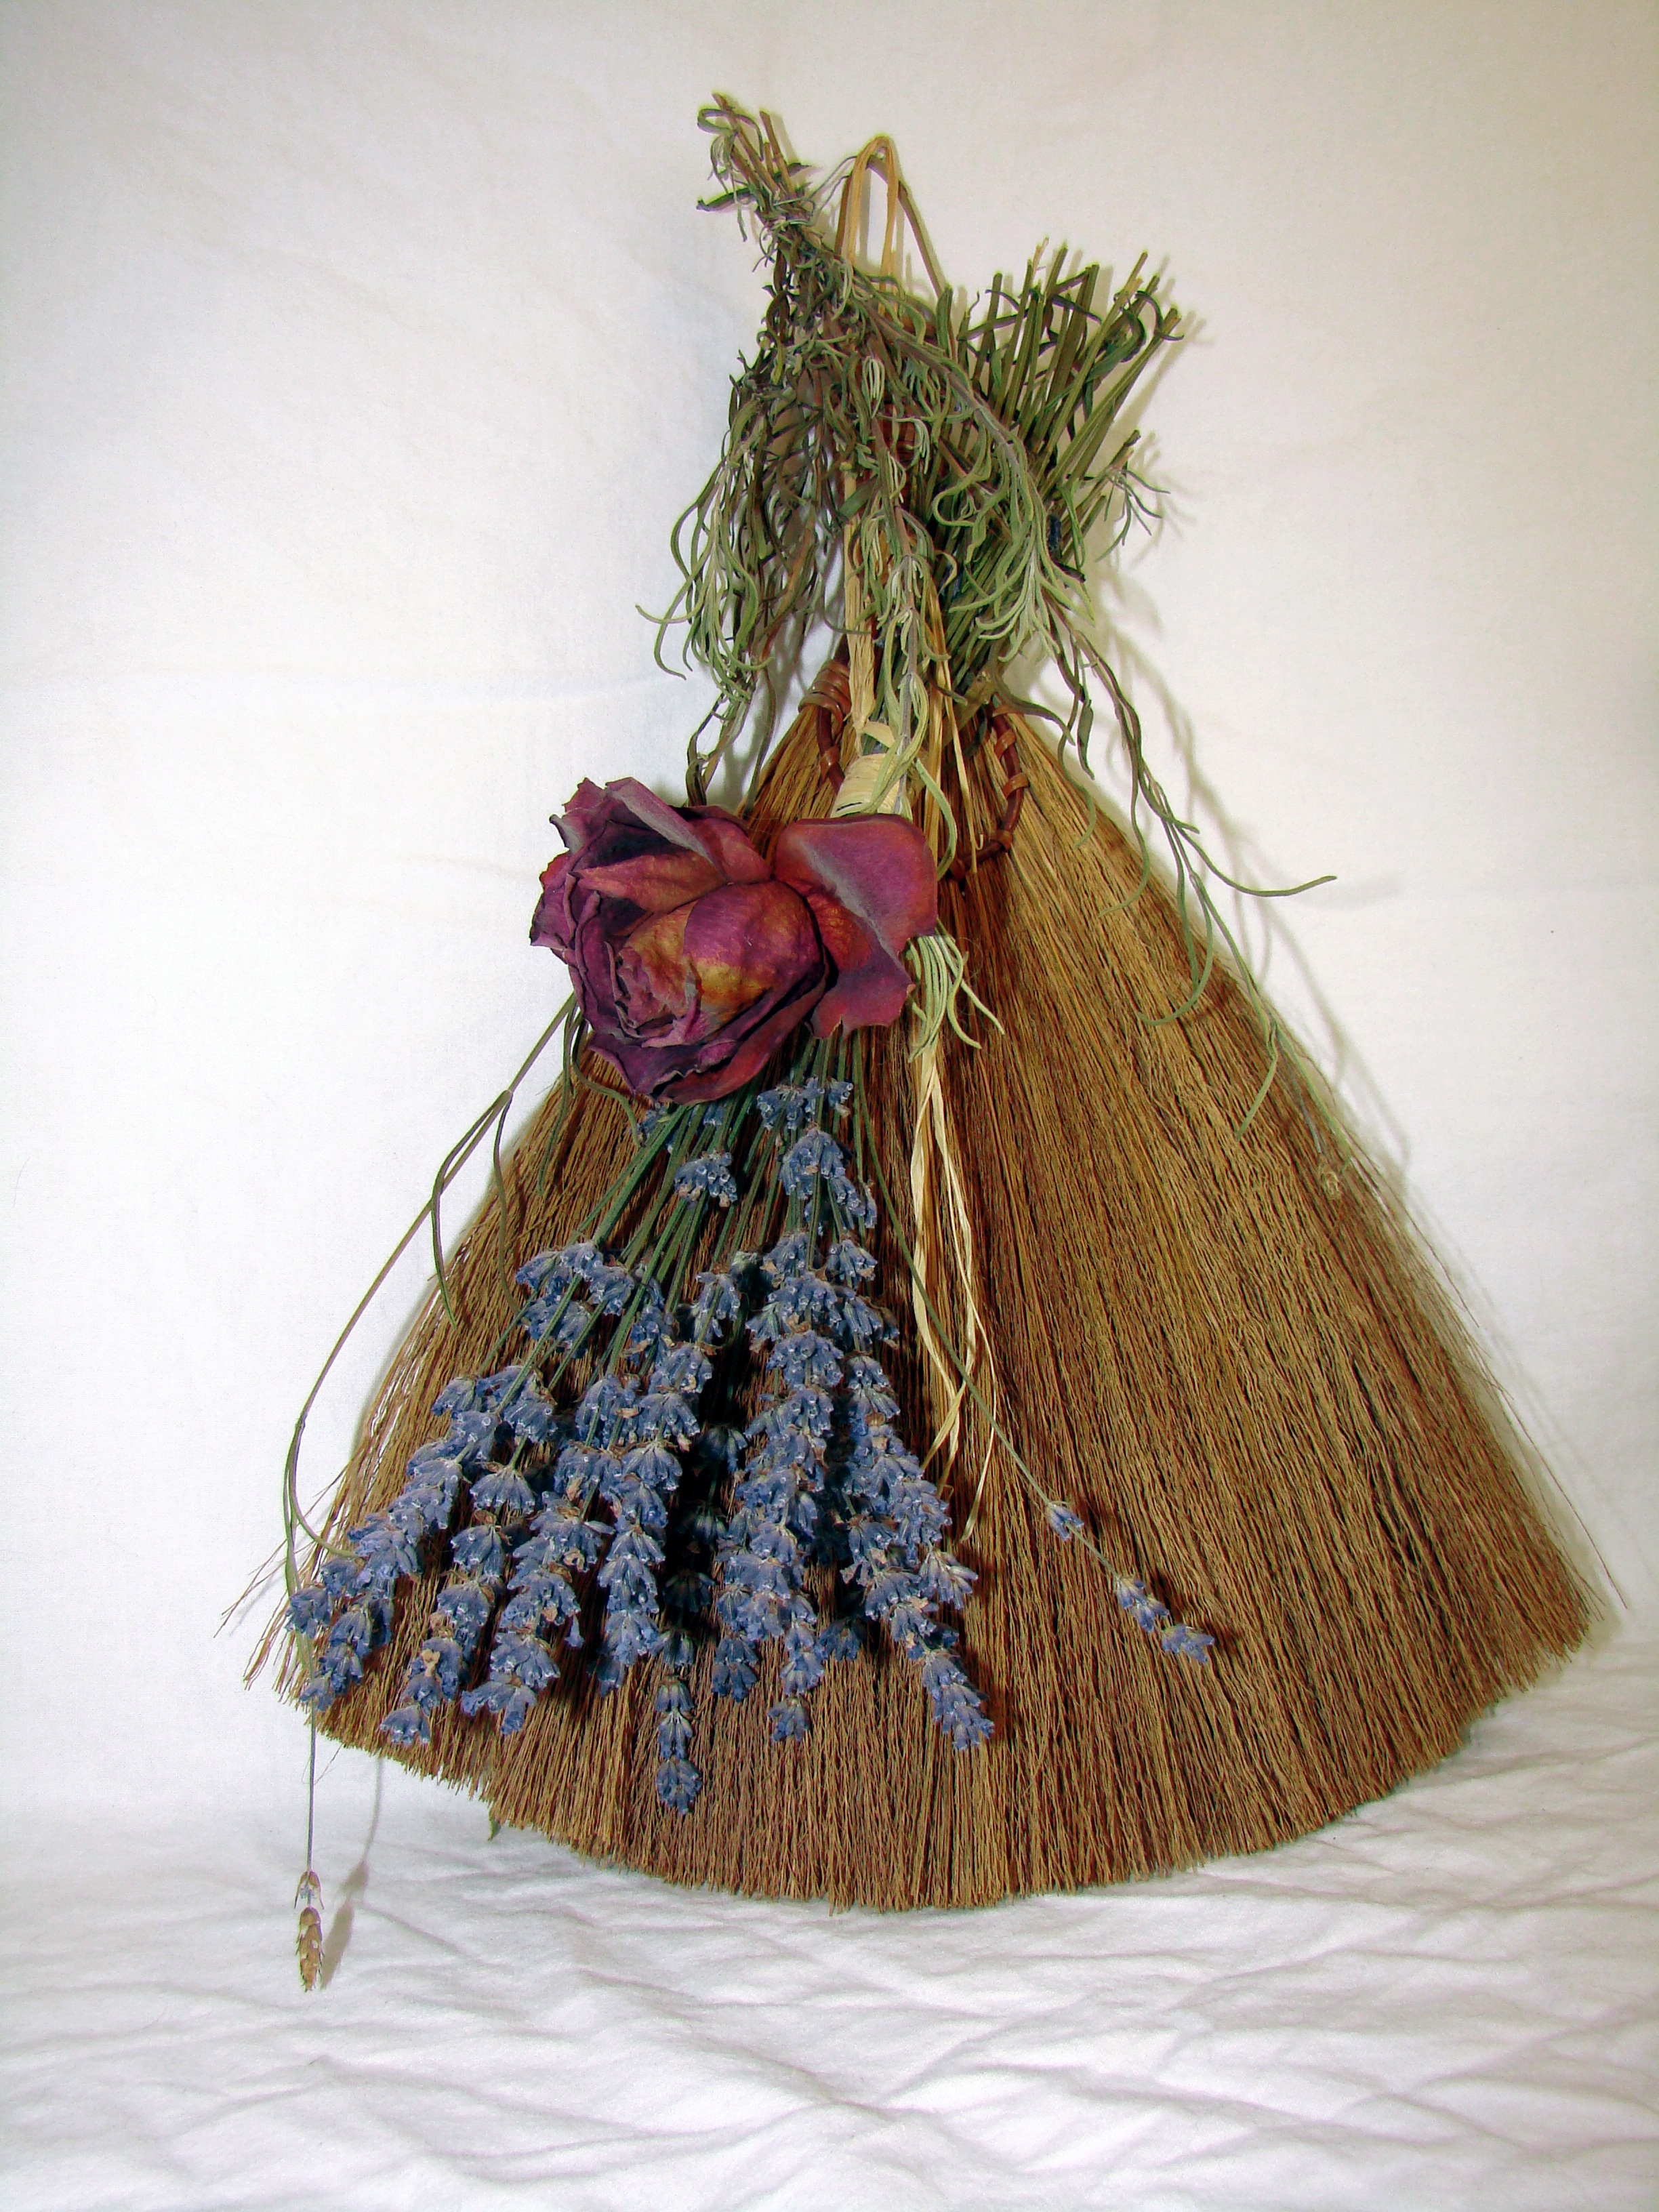
grass, vintage, flower, old, clothing, dried, lavender, ornament, flowers, christmas decoration, art, dress, broom, ros, table broom